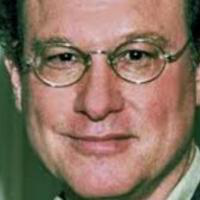
Age group: age 41-55